Henry C. and Wilhemina Bruening House

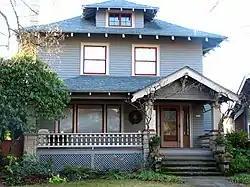
Henry C. and Wilhemina Bruening House in 2009

The Henry C. and Wilhemina Bruening House is a house located in north Portland, Oregon, listed (since November 27, 2004) on the National Register of Historic Places.